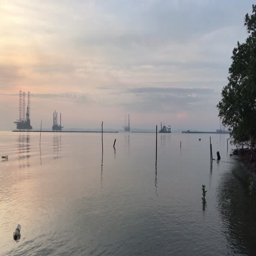
oil rig near shore waiting for maintenance .